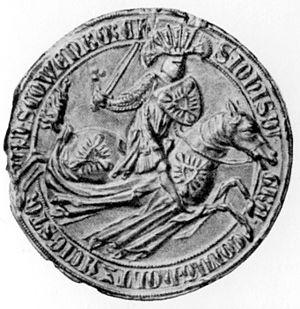
Jean III de Holstein dit le Clément danois Johan den Milde comte de Holstein-Kiel et comte de Holstein-Plön. Pendant l’interrègne de 1332 à 1340, il contrôle une grande partie de l’est du royaume du Danemark.